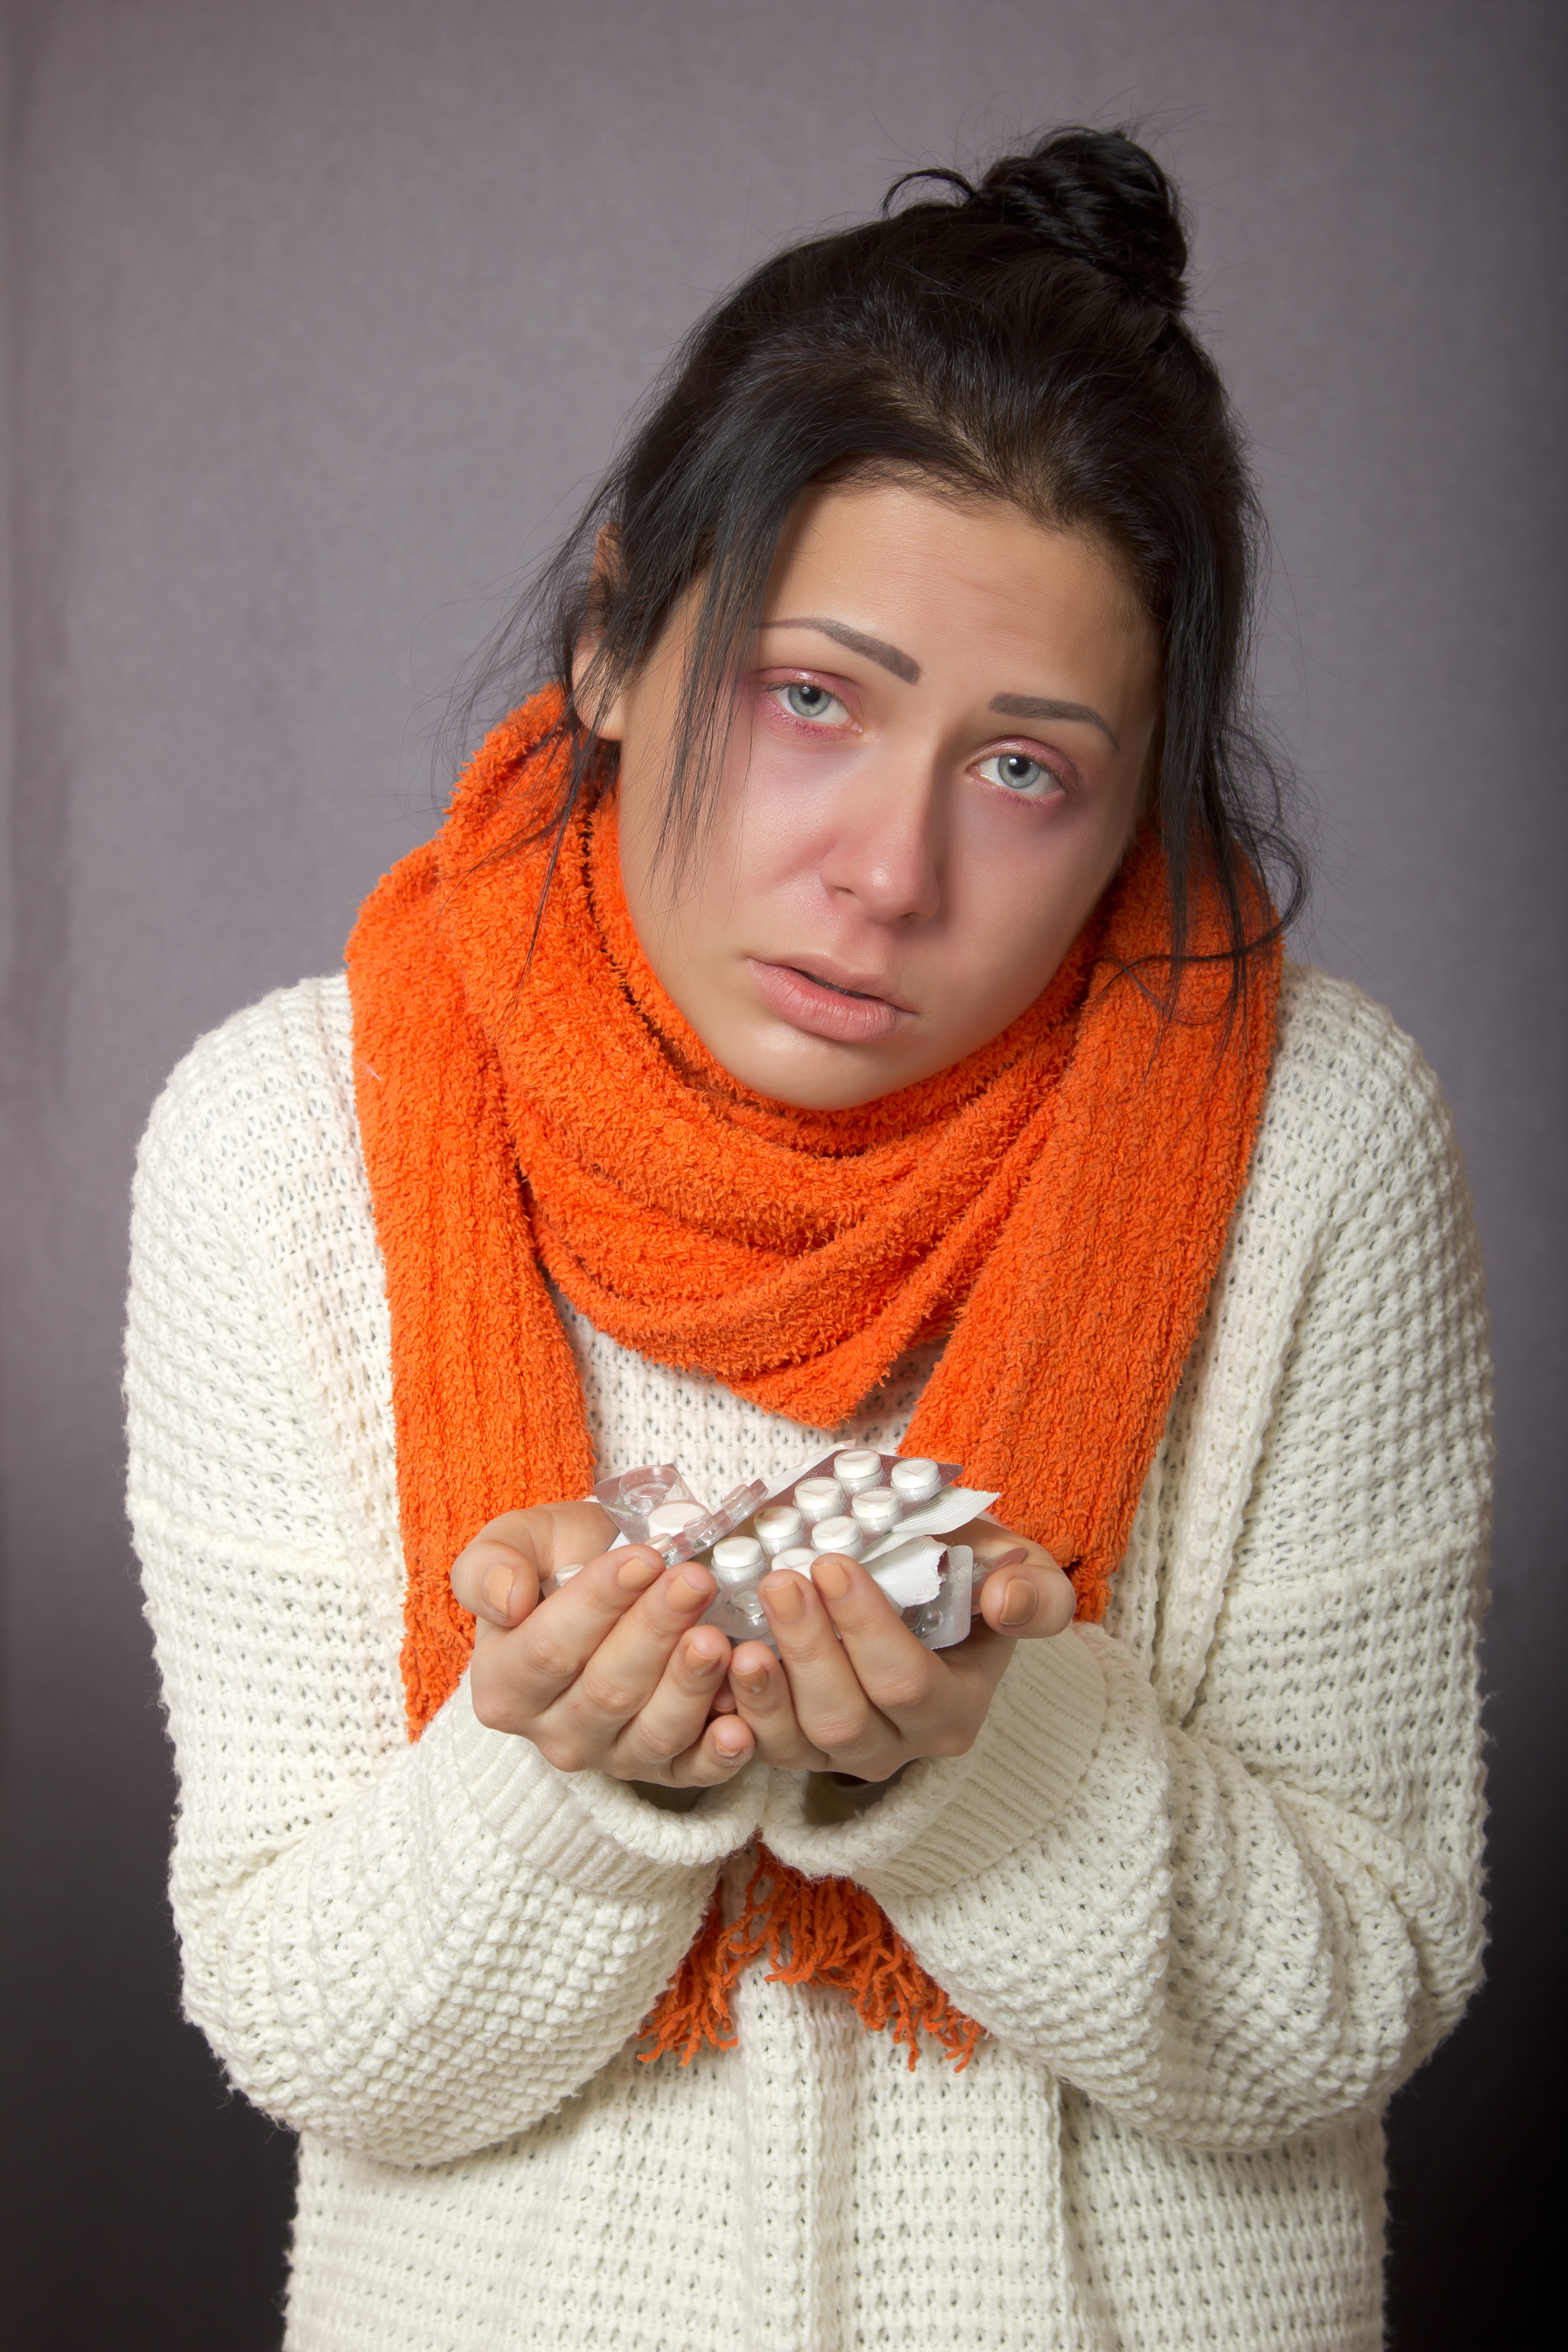
the common cold, girl, patient, scarf, weary, red eyes, antibiotic, bacteria, capsules, care, dose, person, flu, girls, hand, headache, health, disease, medicine, people, tablets, sadness, temperature, unhealthy, virus